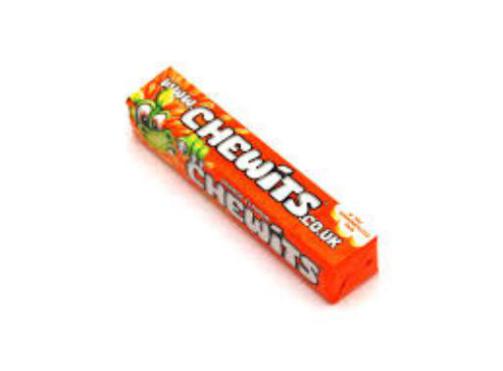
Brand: chewits
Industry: Food